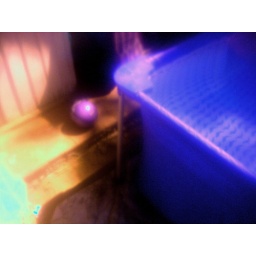
blue pool magenta ball in my memories